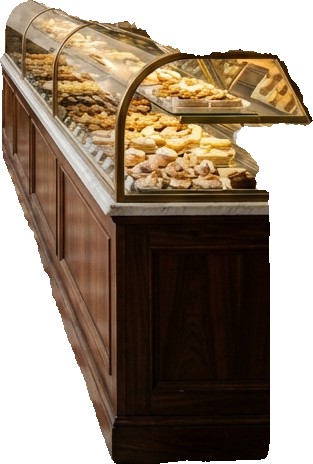
Surface category: cabinetry